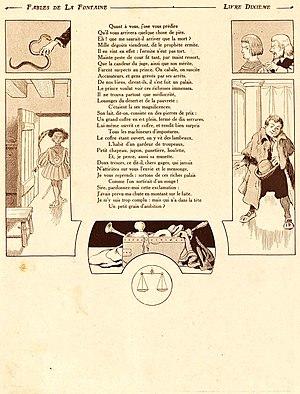
Le Berger et le Roi est la neuvième fable du livre X de Jean de La Fontaine situé dans le second recueil des Fables de La Fontaine, édité pour la première fois en 1678.